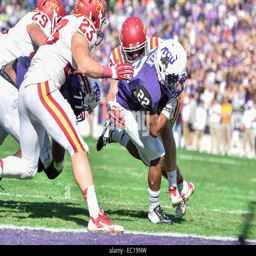
american football team running back american football player carries the ball during a football game